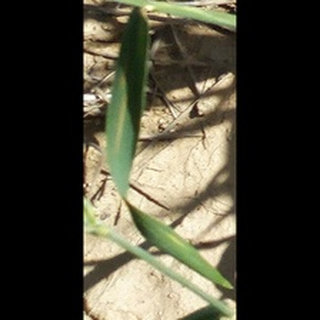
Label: healthy_wheat